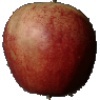
Label: Apple Red 3